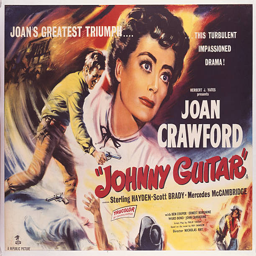
a poster for drama starring actors .